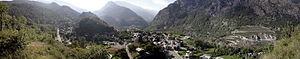
Maurice-François Garin, dit Maurice Garin, né le 3 mars 1871 à Arvier, commune italienne francophone de la Vallée d'Aoste et mort le 19 février 1957 à Lens, est un cycliste italien, naturalisé français en 1901.
Arvier est une commune italienne alpine de la région Vallée d'Aoste.